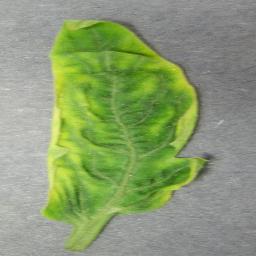
Label: Tomato___Tomato_Yellow_Leaf_Curl_Virus